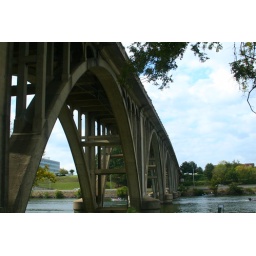
bridge over coosa river in Gadsden, Al. someone said was built in 1927